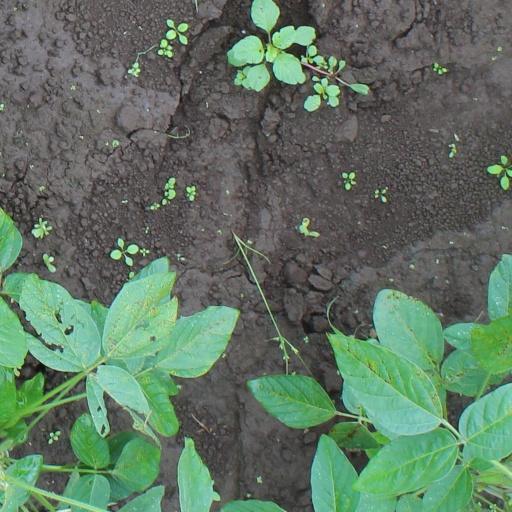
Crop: soybean